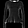
Label: Pullover